XHQY-FM

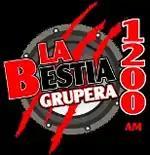

XEQY received its concession on January 11, 1965. It operated on 1360 kHz with 500 watts. In the early 2000s, it moved to 1200.